The Wasteland (2021 film)

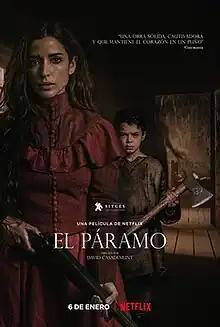
Promotional release poster

The Wasteland, also known during the production stage as The Beast, is a 2021 Spanish horror drama film directed by David Casademunt from a screenplay by Casademunt, Fran Menchón, and Martí Lucas. The film stars Inma Cuesta, Asier Flores, and Roberto Álamo. It was released on Netflix on 6 January 2022.